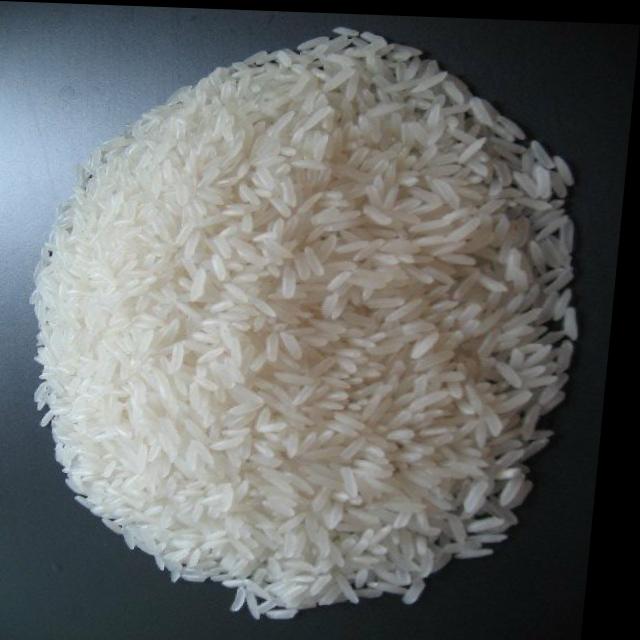
Dish: white_rice